Clinton Presidential Center

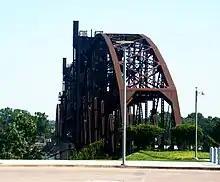
The Rock Island Railroad Bridge (before restoration) is a now-defunct railroad bridge.

Choctaw Station is a restored historic redbrick train station opened by the Choctaw, Oklahoma and Gulf Railroad in 1901 and used by the Chicago, Rock Island & Pacific Railroad until passenger service was discontinued in November 1967. The building was subsequently purchased by the "Arkansas Gazette" (known now as "Arkansas Democrat-Gazette") and later restored by a restaurant chain, Spaghetti Warehouse, which was known for preserving old buildings. The Choctaw Station now houses the University of Arkansas Clinton School of Public Service, the Clinton Public Policy Institute, and the Clinton Foundation. The station is after having been renovated. A companion structure, the 1899 Choctaw freight station, was razed in November 2001 after a contentious debate between the City of Little Rock and historic preservationists.